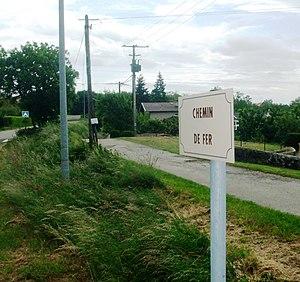
Boulieu chemin de fer
Boulieu-lès-Annonay est une commune française située dans le département de l'Ardèche, en région Auvergne-Rhône-Alpes. Sa proximité de la ville d'Annonay lui a donné une vocation résidentielle. Elle offre l'attrait touristique d'un centre village médiéval assez bien conservé.